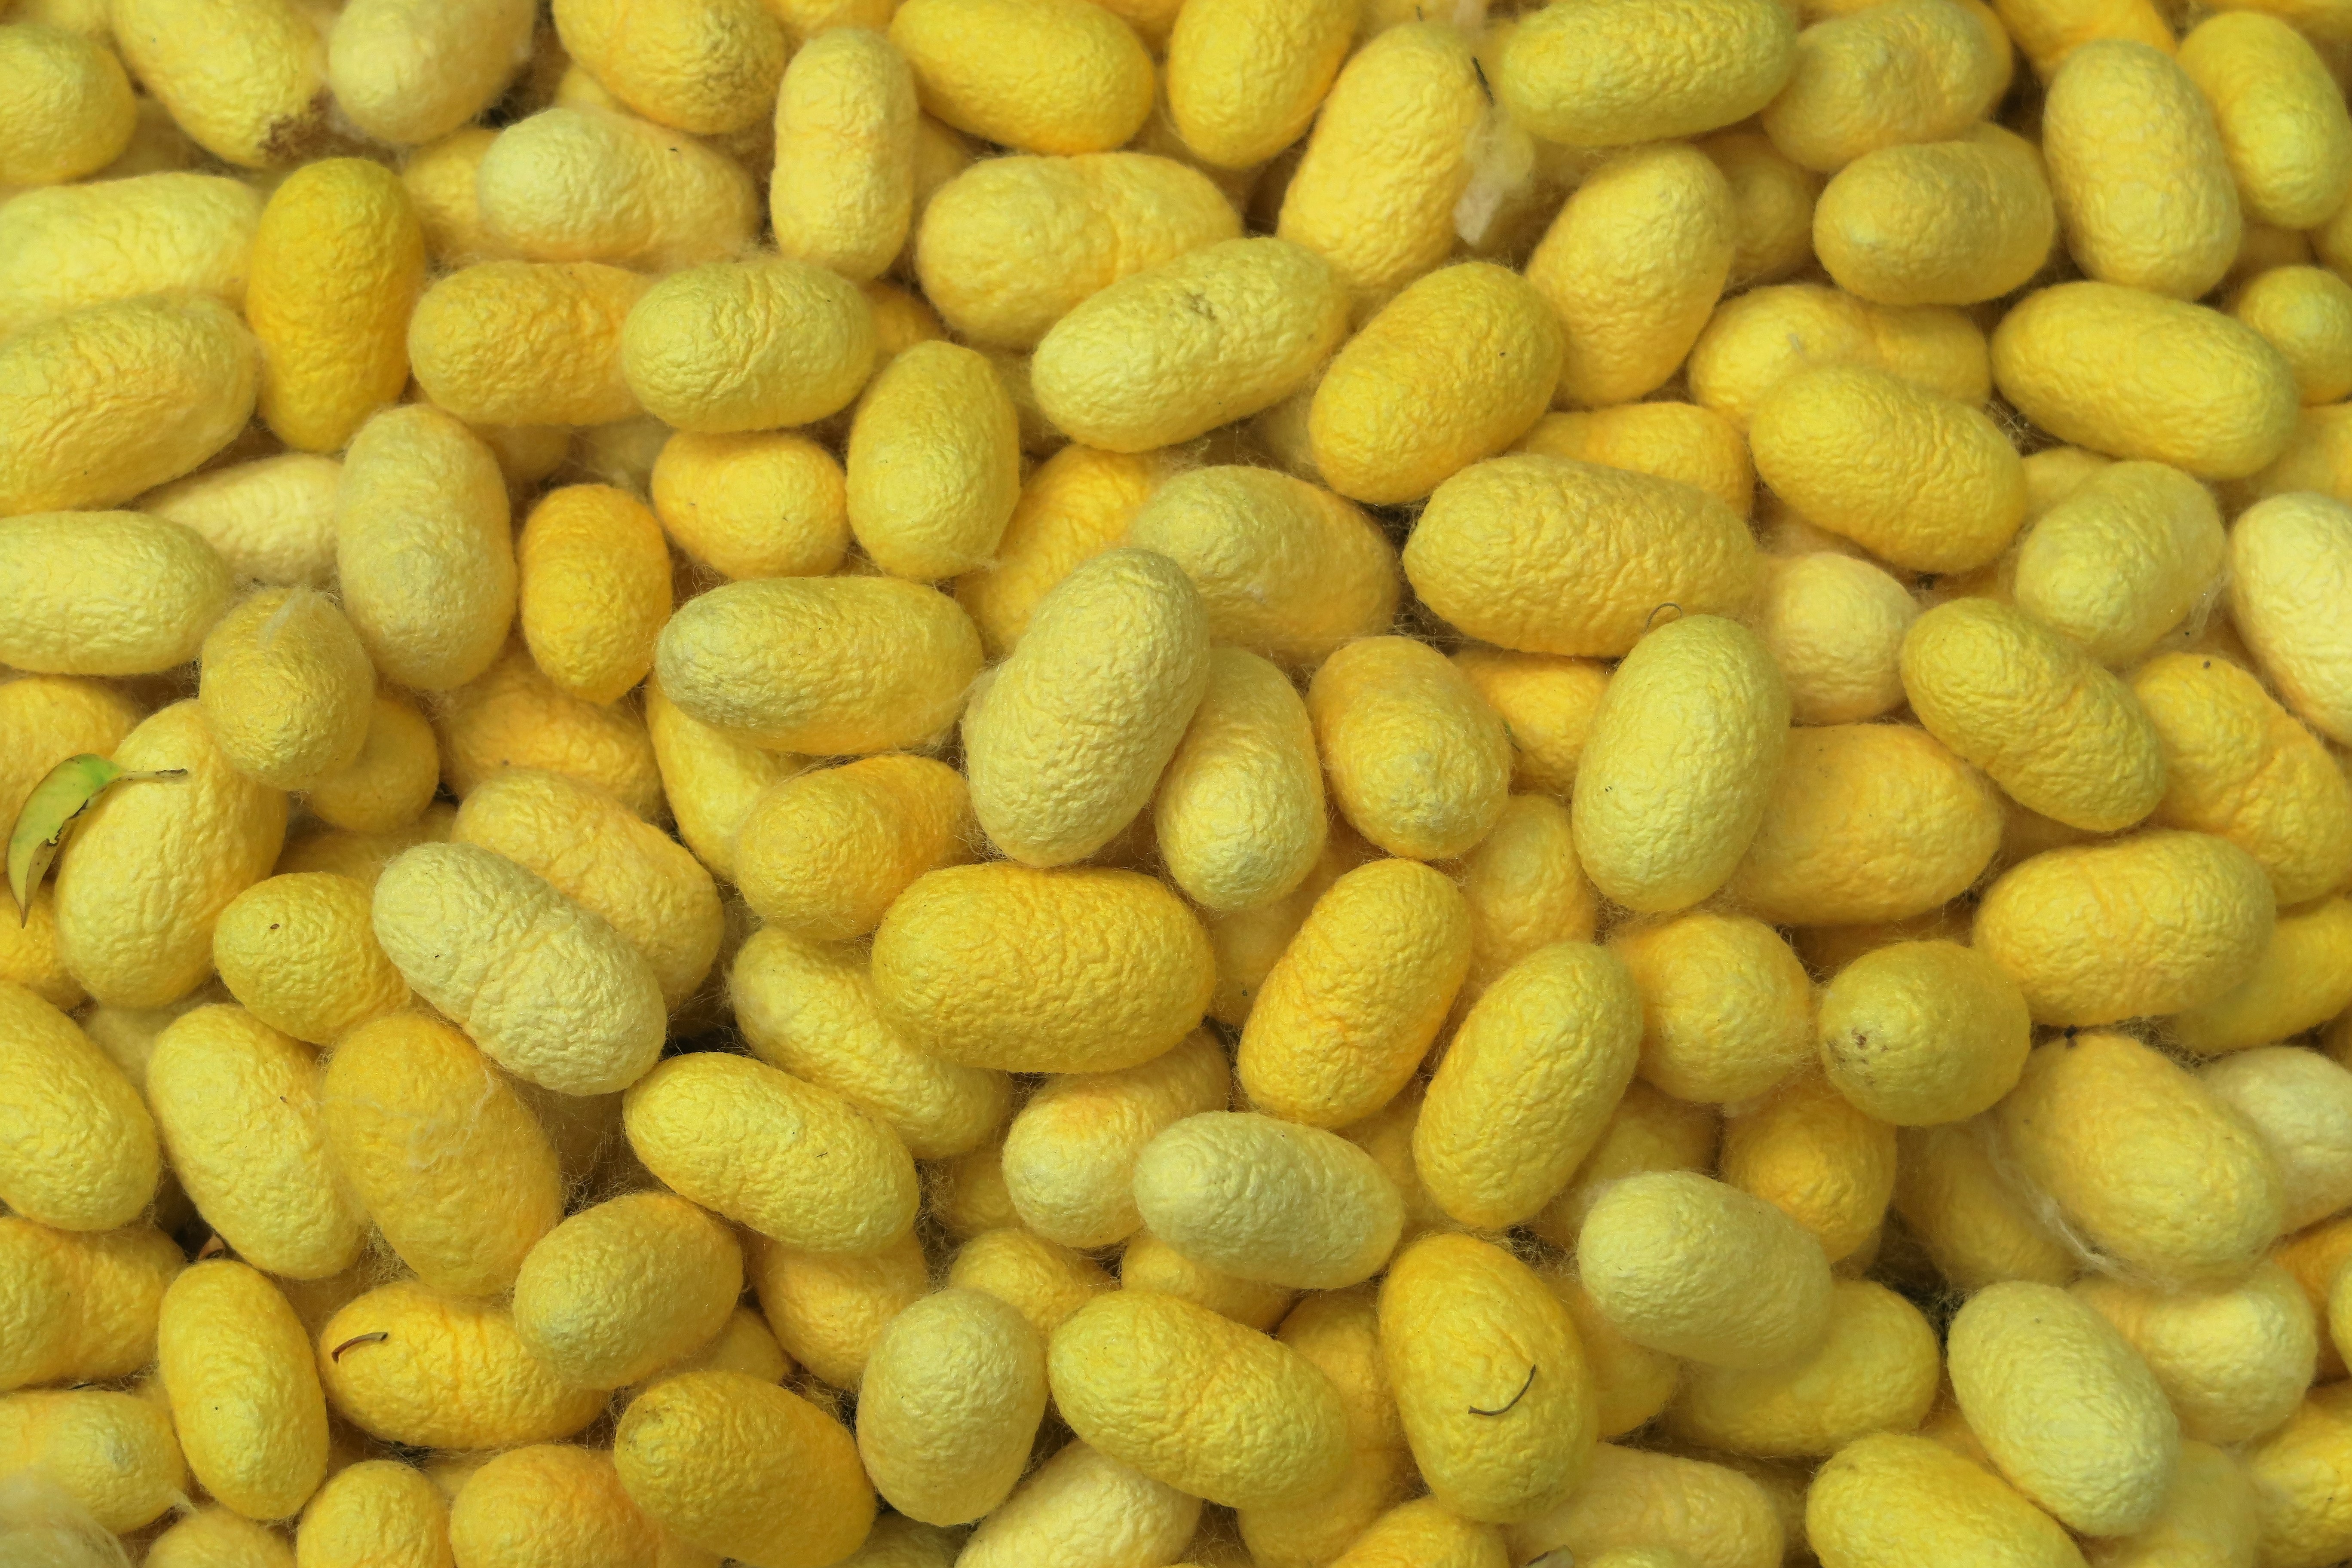
plant, fruit, food, produce, vegetable, crop, agriculture, sweet corn, vegetarian food, cocoon, flowering plant, corn kernels, silk worms, making silk thread, land plant